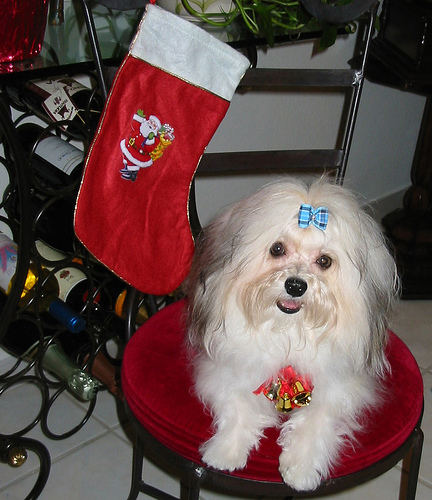
Animal: dog
Breed: havanese